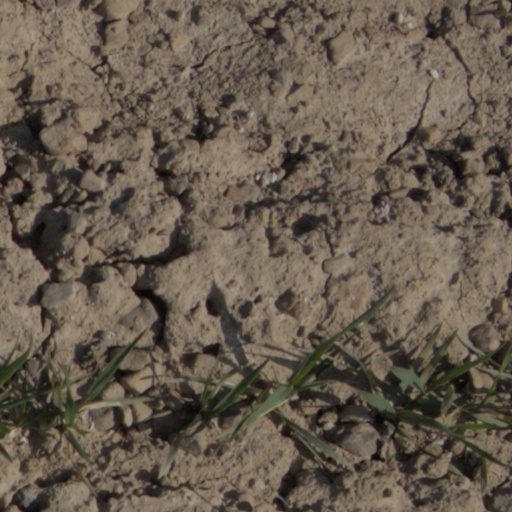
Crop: wheat